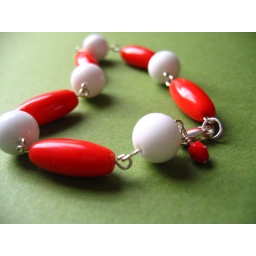
red and white all over